Avicenna

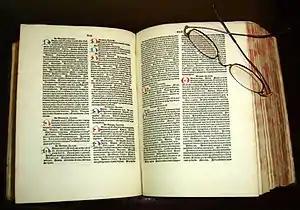
Canons of medicine book from Avicenna, Latin translation located at UT Health of San Antonio

During the brief occupation of Isfahan by the Ghaznavids in January 1030, Avicenna and Ala al-Dawla relocated to the southwestern Iranian region of Khuzistan, where they stayed until the death of the Ghaznavid ruler Mahmud, which occurred two months later. It was seemingly when Avicenna returned to Isfahan that he started writing his "Pointers and Reminders". In 1037, while Avicenna was accompanying Ala al-Dawla to a battle near Isfahan, he contracted a severe colic, having suffered from colic throughout his life. He died shortly afterwards in Hamadan, where he was buried.